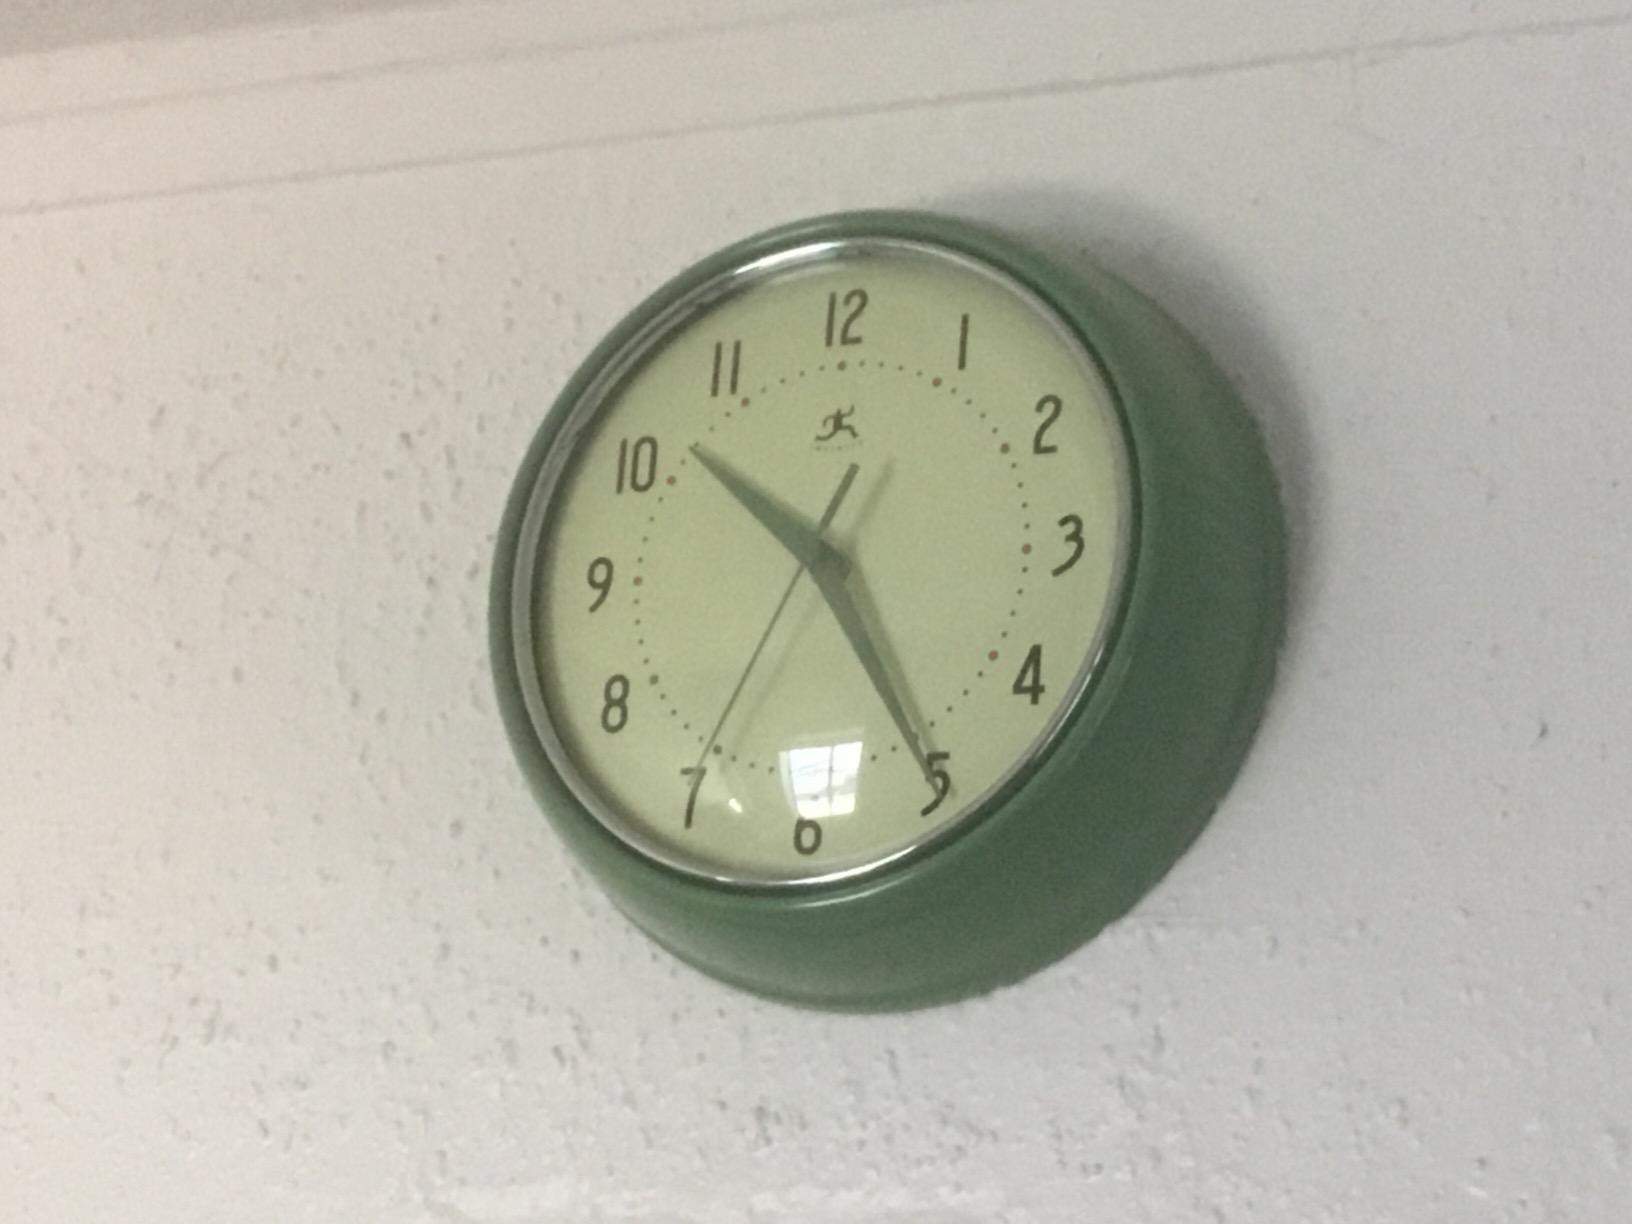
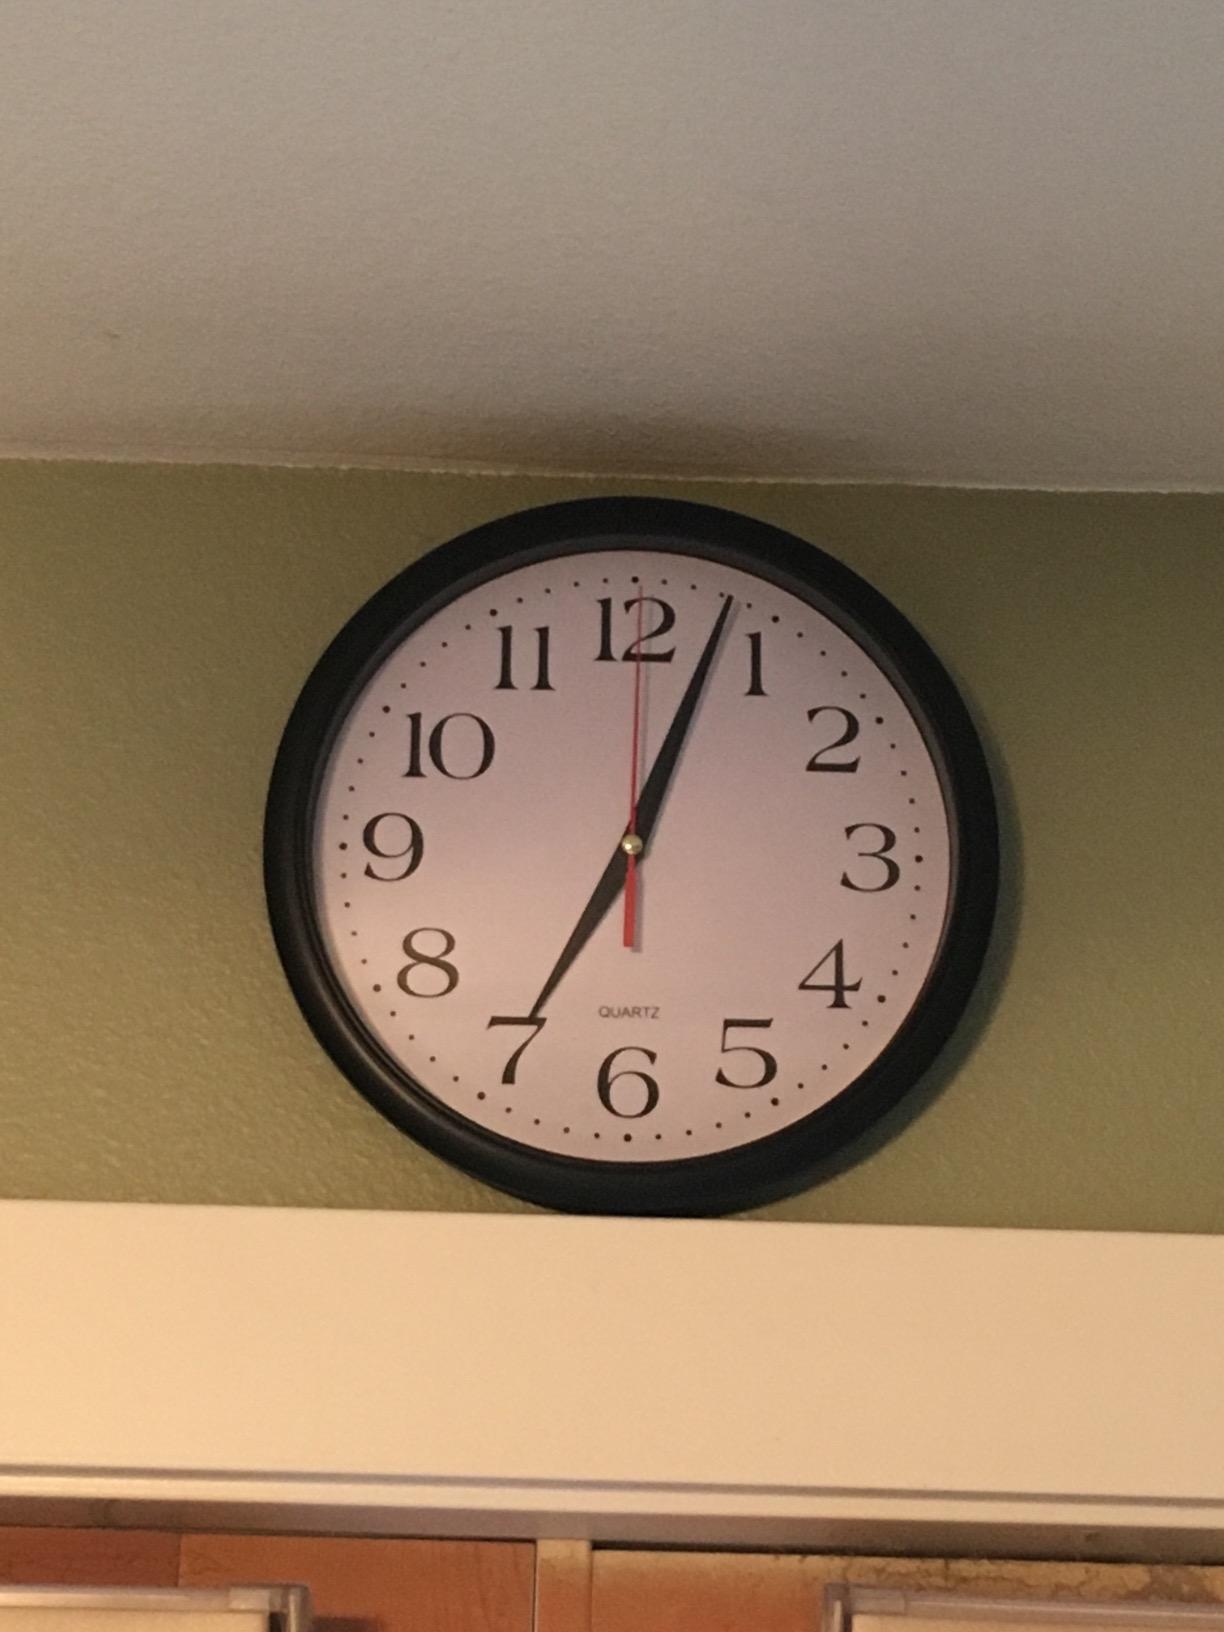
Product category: clock
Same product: no